Agriculture in Alaska

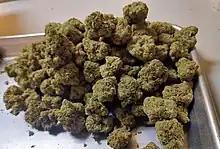
Alaska-grown cannabis flower

The exceptionally long summer days enable some vegetables to attain world record sizes, including a carrot of , a rutabaga of , and a cabbage of .